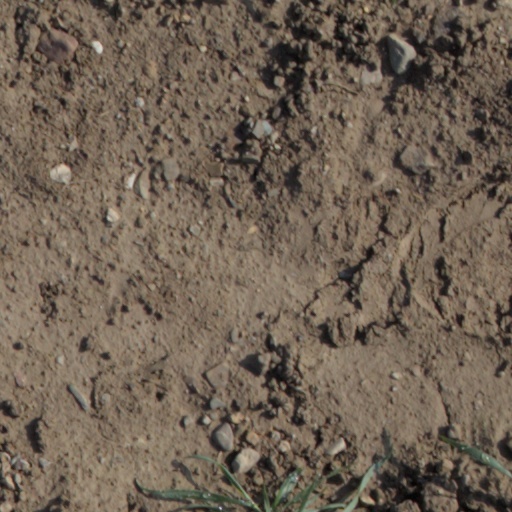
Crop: wheat